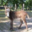
Label: deer